Economy of Croydon

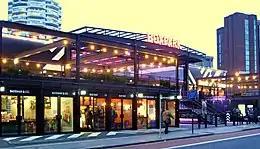
Croydon Boxpark

The economy of Croydon, located in Greater London, England, has a diverse economy with service and retail sectors surpassing the town's historical market focus.